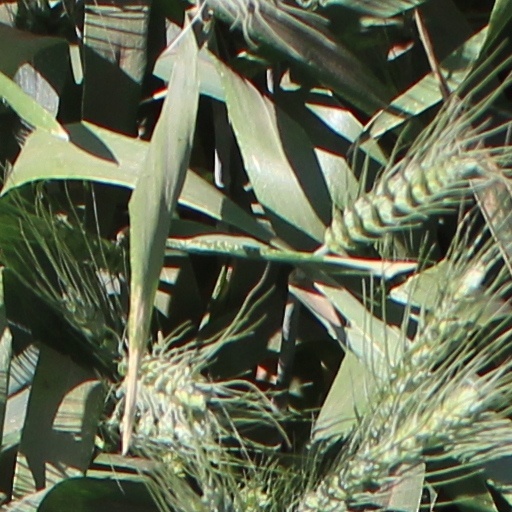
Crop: wheat